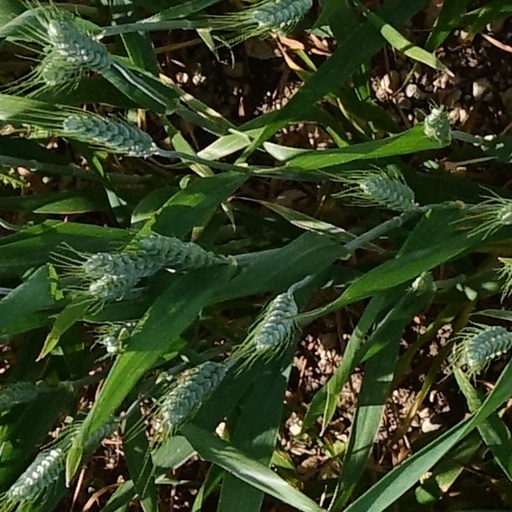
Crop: wheat